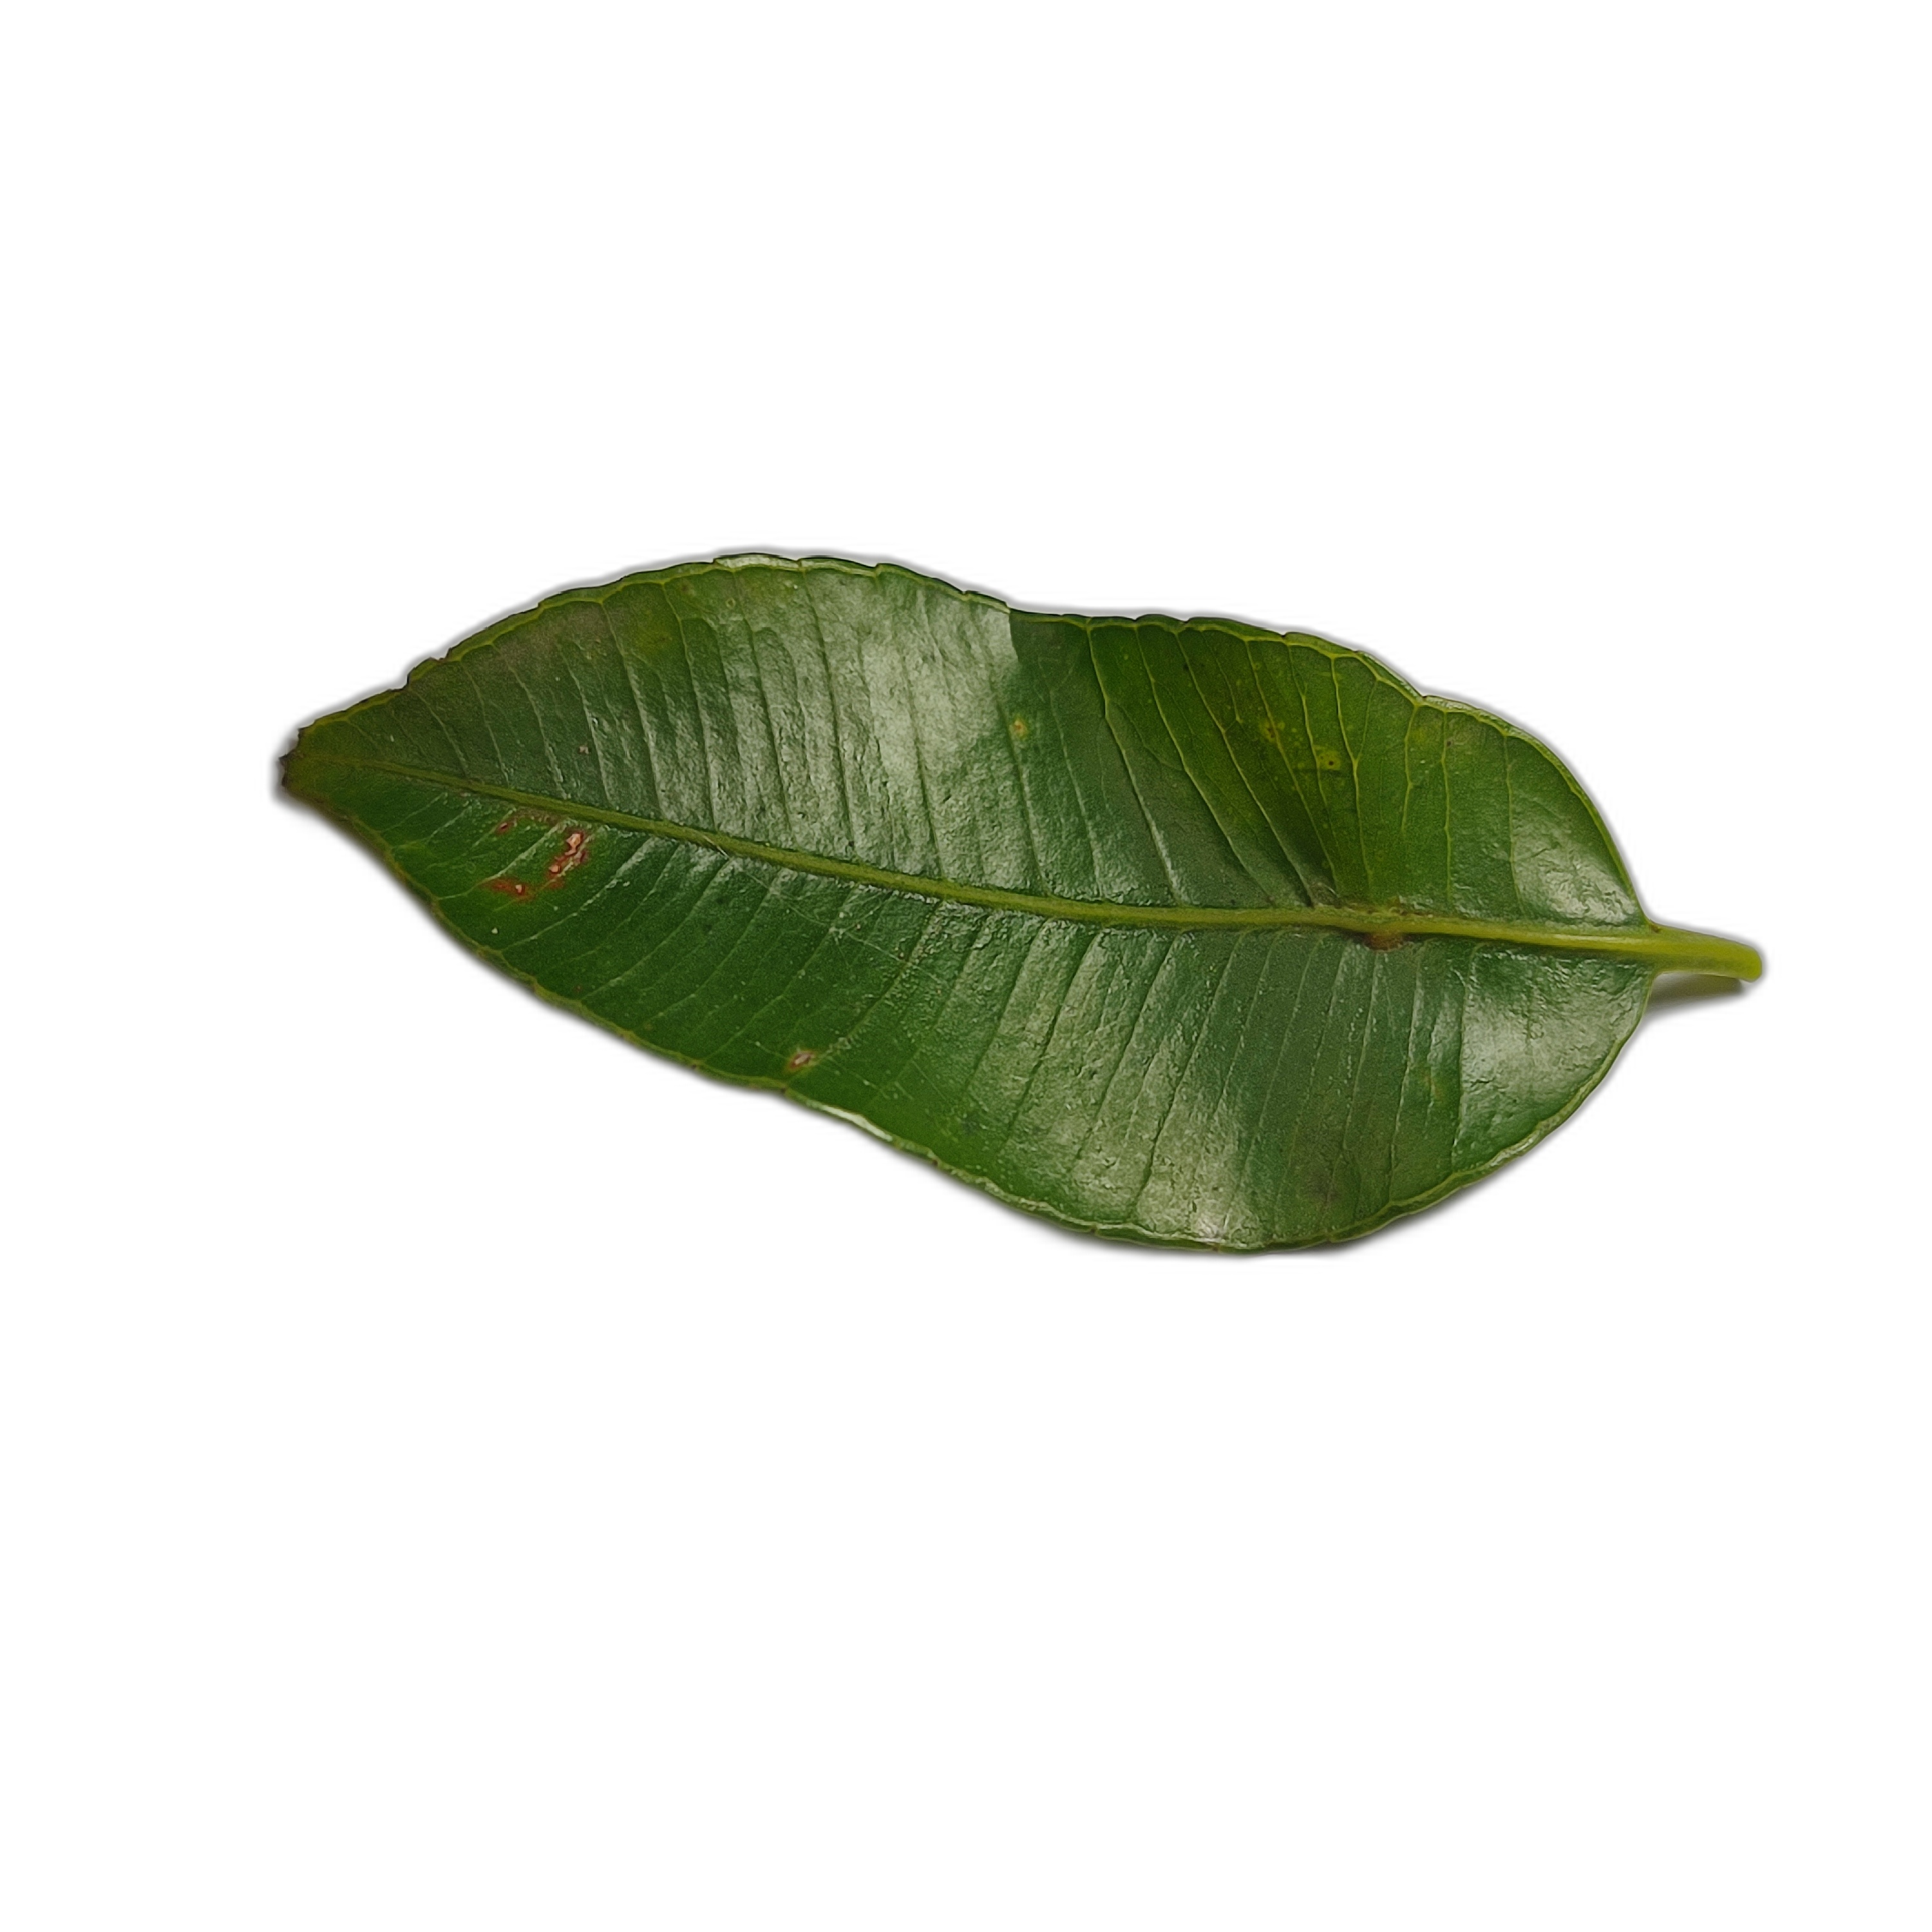
Label: healthy